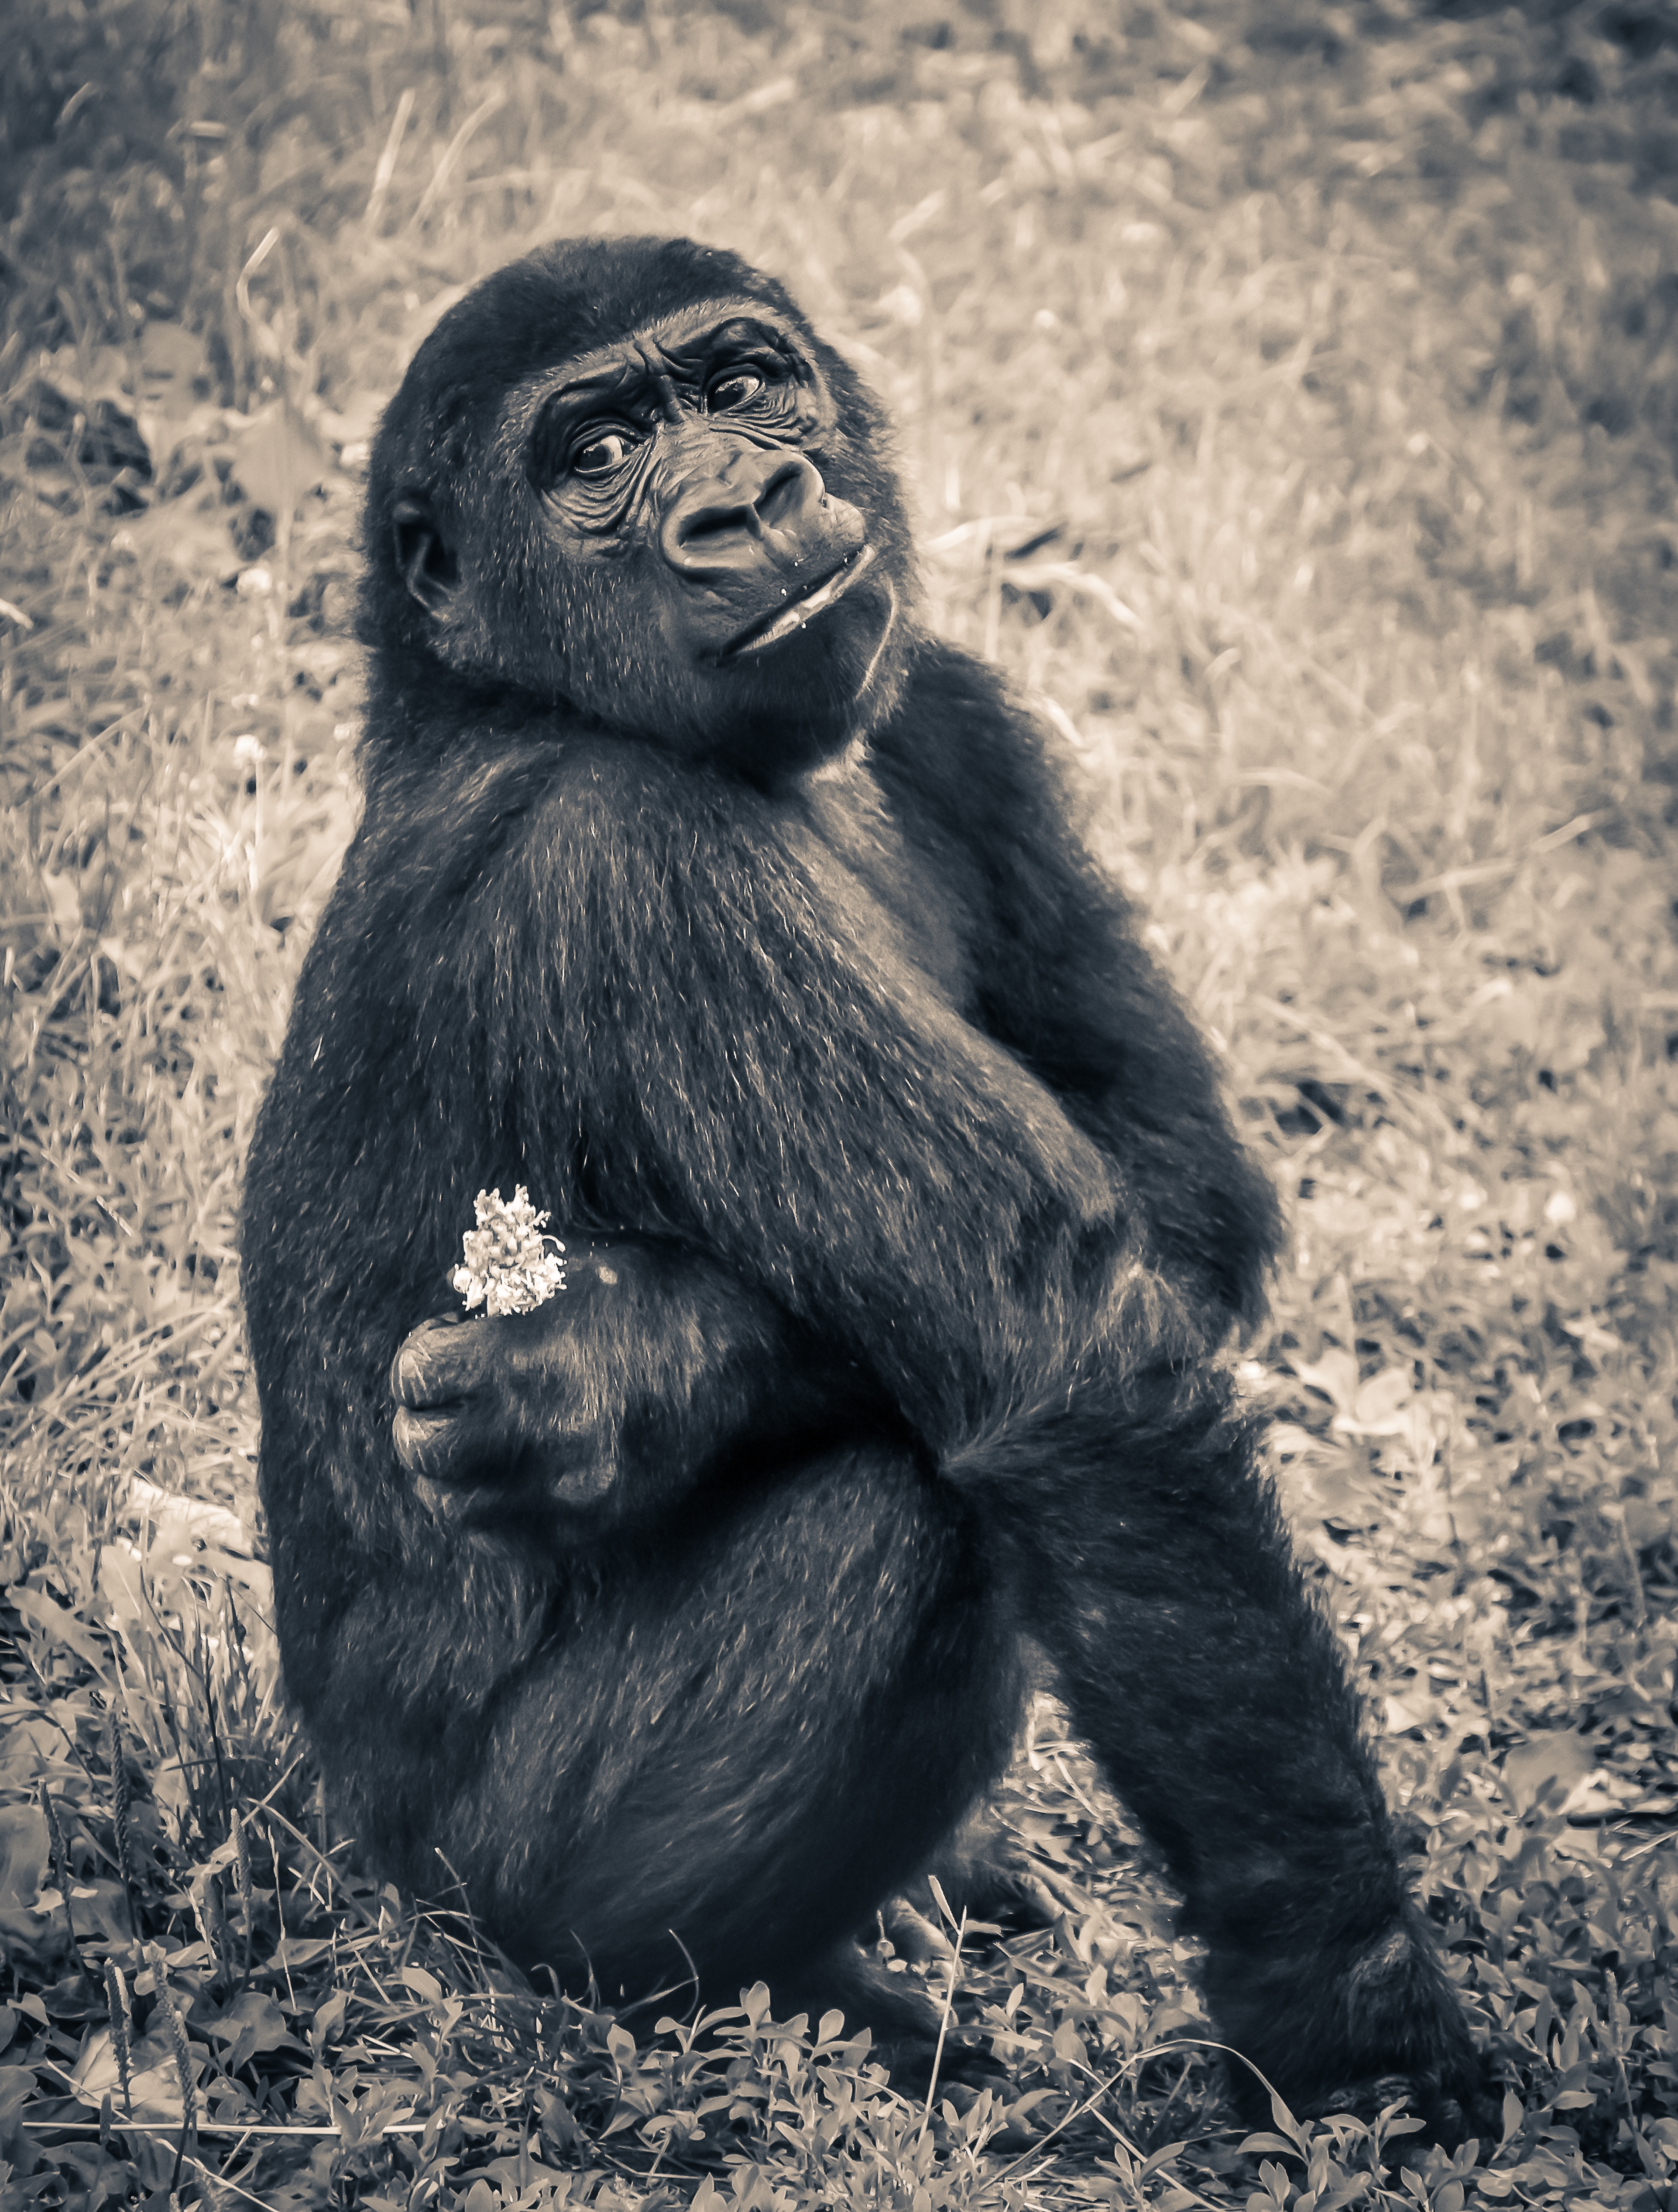
black and white, animal, wildlife, mammal, monochrome, monkey, fauna, primate, chimpanzee, sepia, ape, vertebrate, western gorilla, animal photography, great ape, common chimpanzee